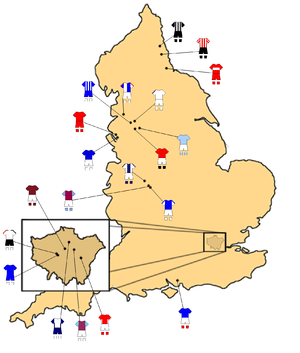
Sport i Storbritannien / Fodbold
Placering og dragtfarve af klubberne i den øverste division i England.
Af sportsgrene i Storbritannien er fodbold den som har størst udbredelse og er mest populær, med undtagelse af Wales, hvor rugby er størst. Cricket er også populært, særligt i England, samt i tidligere britiske kolonier som Indien og Australien. Andre udbredte sportsgrene er snooker, atletik, fægtning, motorsport og hestevæddeløb. Gælisk fodbold spilles i Nordirland.